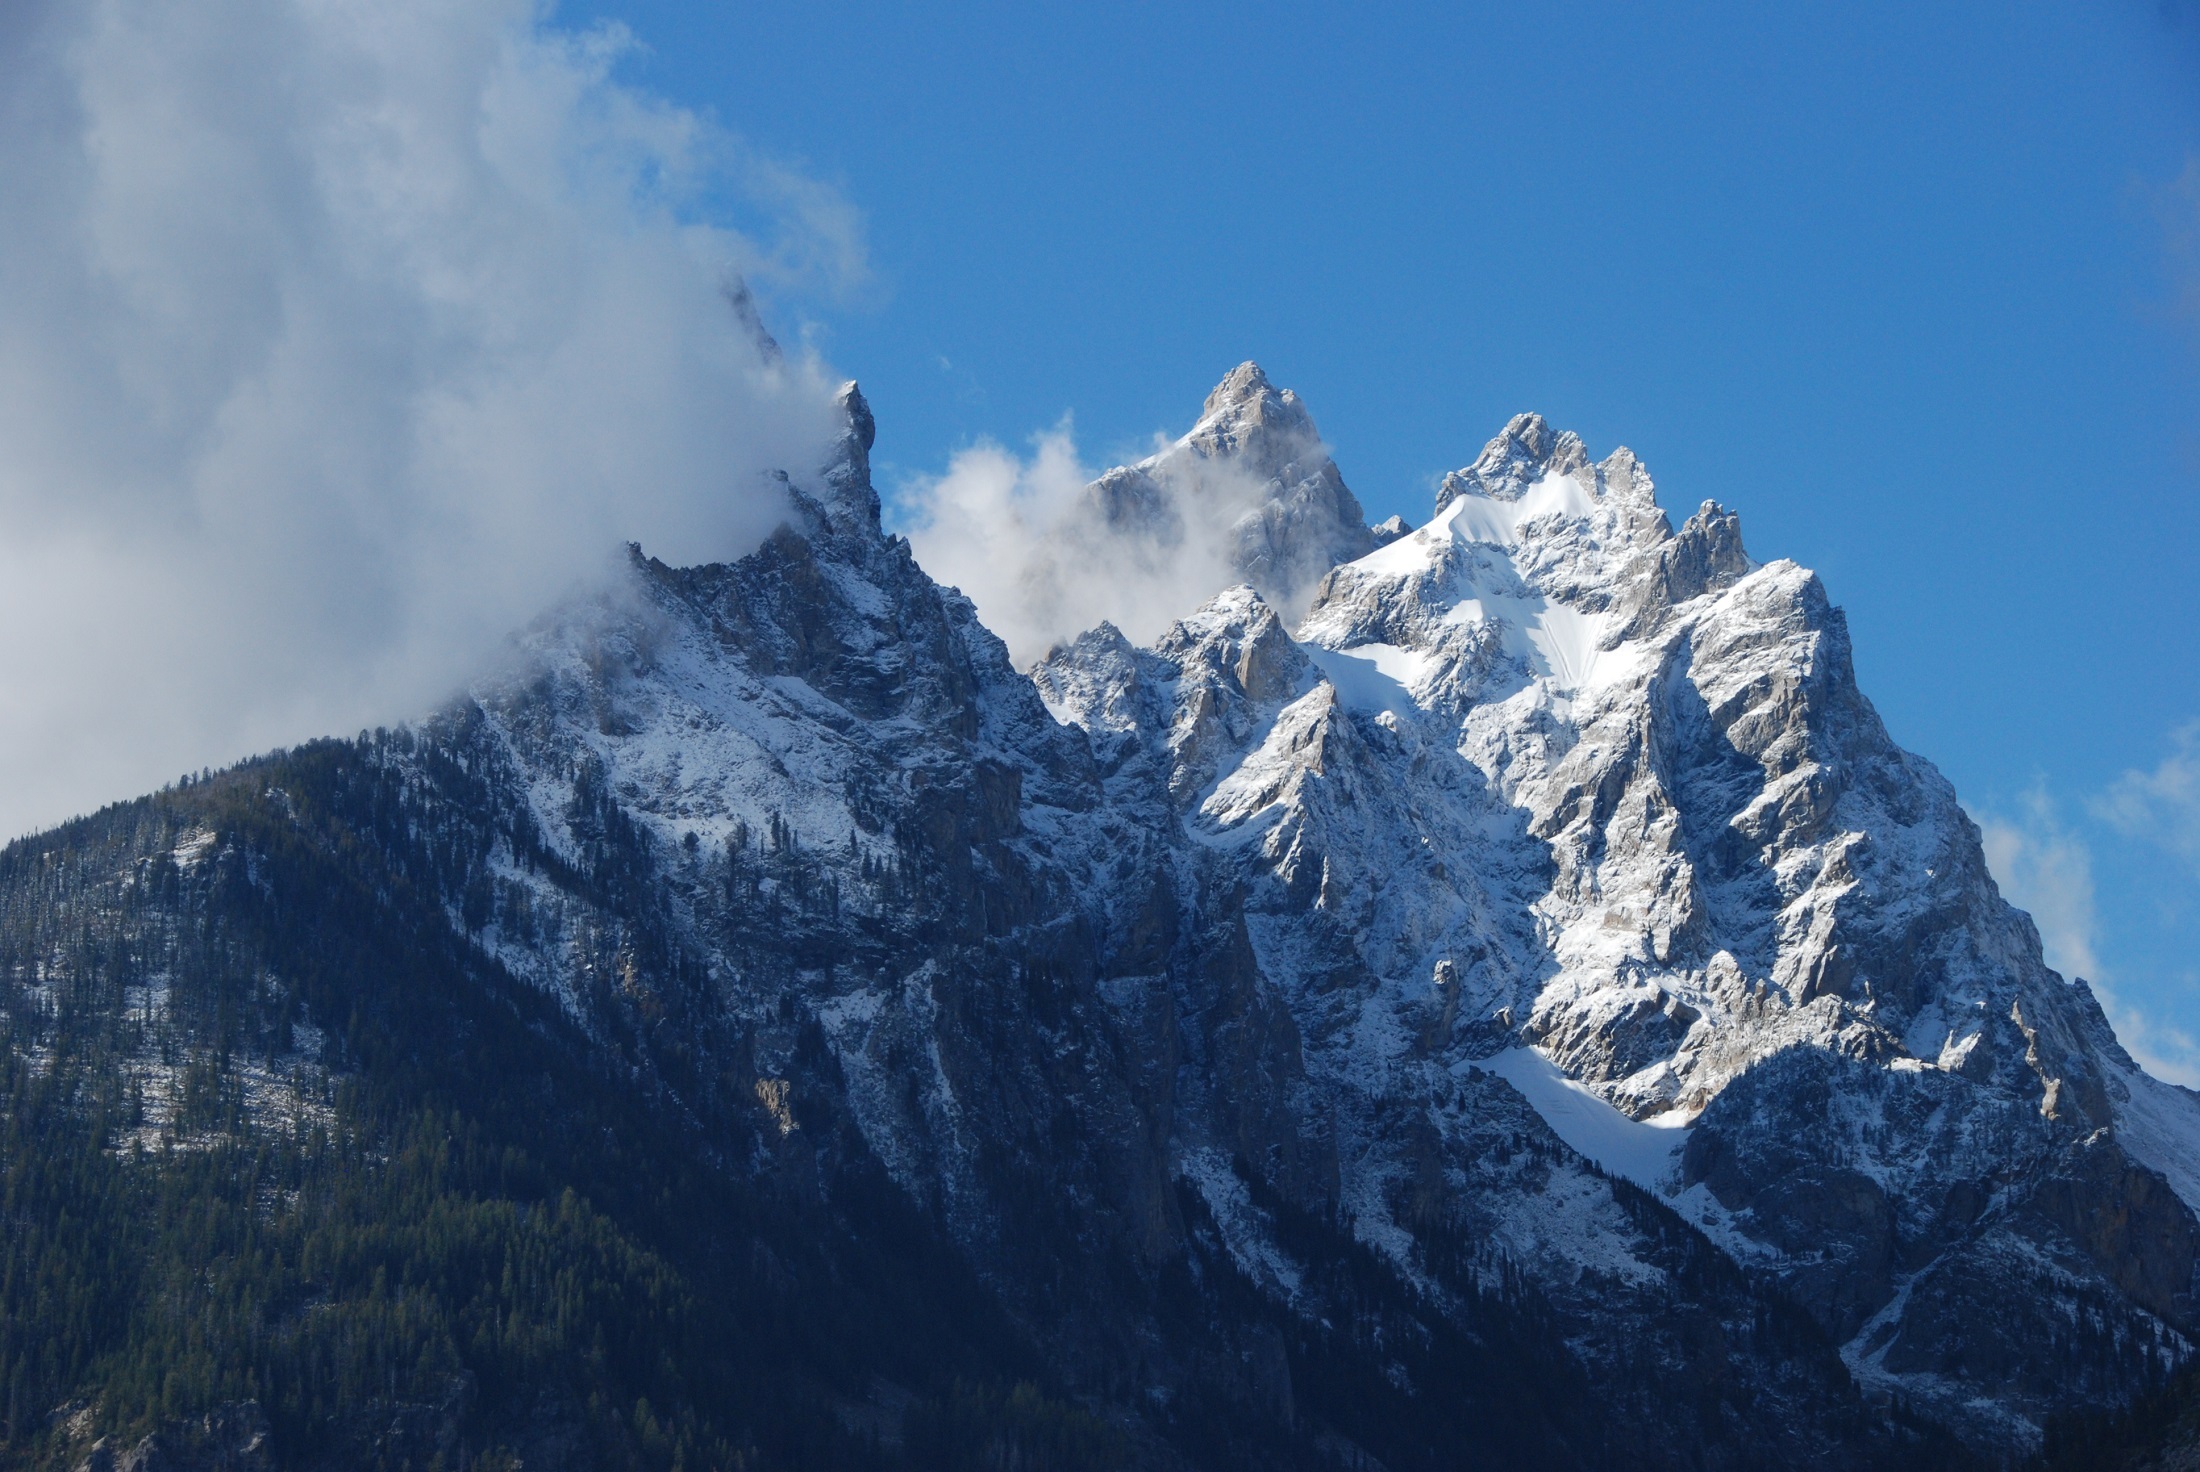
landscape, nature, mountain, snow, cloud, sky, adventure, mountain range, panorama, range, scenic, usa, ridge, summit, mountaineering, rocks, clouds, geology, mountains, alps, cliffs, peaks, cirque, grand teton national park, wyoming, landform, grand teton, mountain pass, geographical feature, mountainous landforms, geological phenomenon, cathedral group, teton range, teewinot, mount owen